Marta Verginella

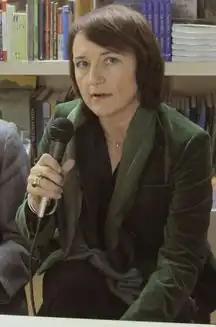
Marta Verginella in 2008

Marta Verginella (born 20 June 1960) is a Slovenian historian from the Slovene minority in Italy in Trieste, notable as one of the most prominent contemporary Slovene historians. Together with Alenka Puhar, she is considered a pioneer in the history of family relations in the Slovene Lands.